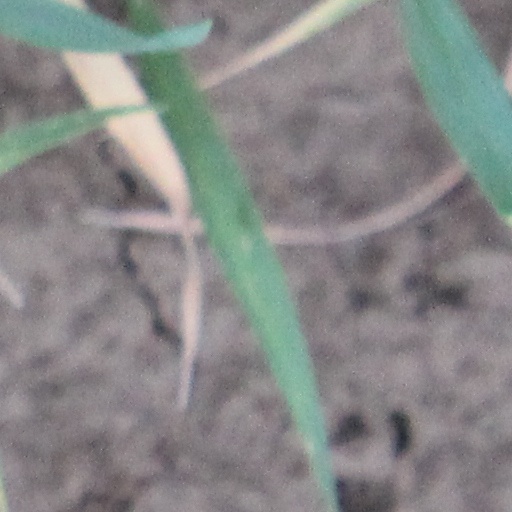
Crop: wheat